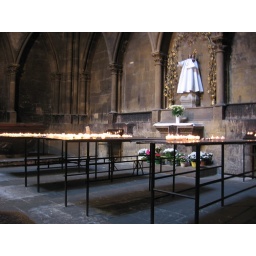
The candle table in the far corner of the Cathedral.